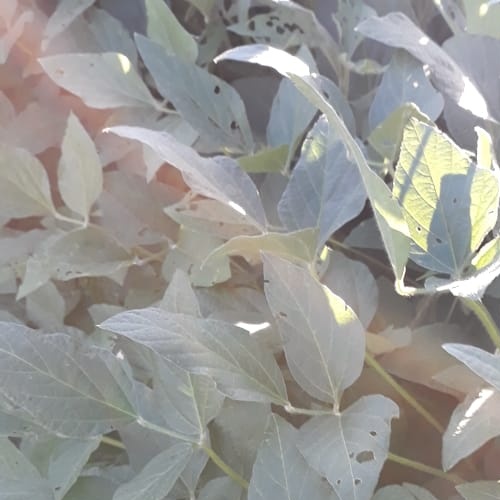
Label: Caterpillar